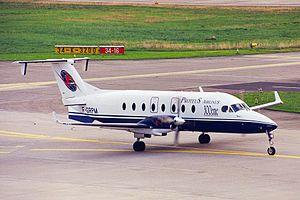
Le crash de Quiberon est une collision entre deux avions, le vol Proteus Airlines 706 et un avion privé, qui s’est produite près de Quiberon le 30 juillet 1998 à 13 h 58, provoquant la mort de 15 personnes.